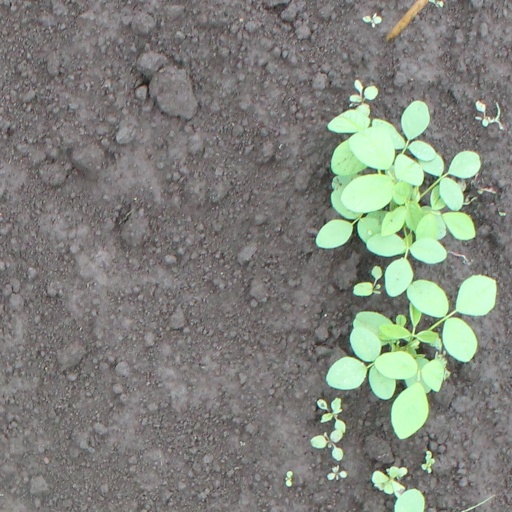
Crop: soybean